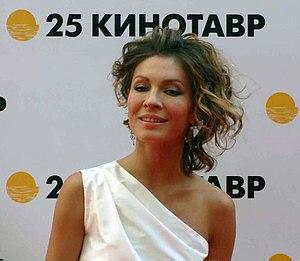
Elena Ilinitchna Podkaminskaïa, née le 10 avril 1979 à Moscou, est une actrice russe de théâtre, cinéma et télévision.